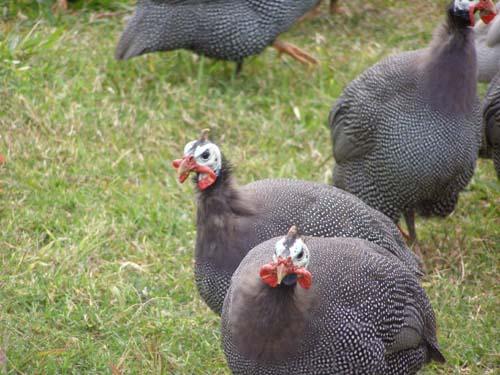
Ndege aina ya kanga wenye madoa meupe na meusi, wakiwa juu ya nyasi fupi zenye rangi ya kijani kibichi,kwa ajili ya kufugwa au kupelekwa sokoni kwenda kuuzwa kwa wateja.